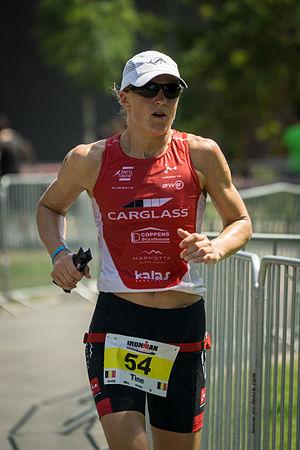
Tine Deckers née le 5 juillet 1978 à Kessel-Lo en Belgique est une triathlète professionnelle spécialiste des triathlons longues distances, quintuple vainqueur de Ironman France.